Gaedu College of Business Studies

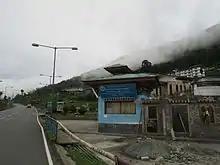
Buildings of Gaeddu College of Business Studies

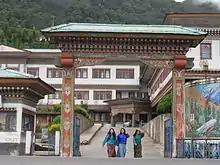
Gate of the college

Gedu College of Business Studies is an autonomous government college affiliated with the Royal University of Bhutan, offering full-time contemporary business and management education in Bhutan. It is located in the town of Gedu.